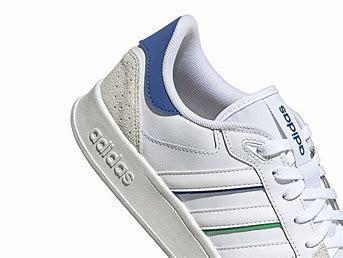
Brand: Adidas
Model: Breaknet